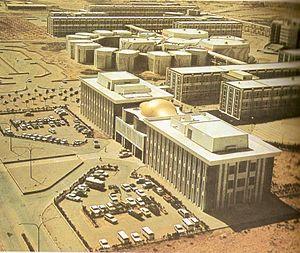
L'université de Benghazi, aussi connue sous le nom d'université Garyounis, est la plus ancienne université de Libye. Comme son nom l'indique, elle est localisée à Benghazi.